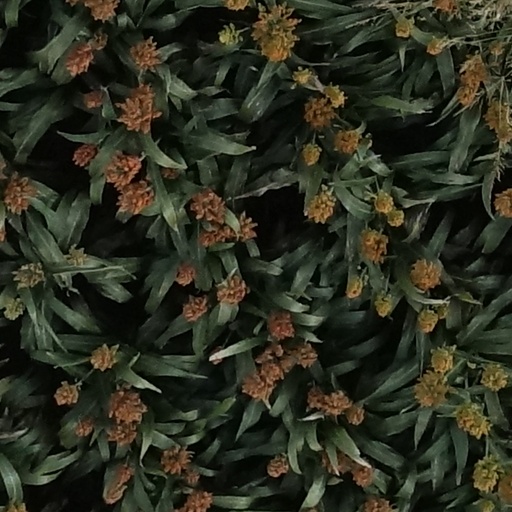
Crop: sorghum